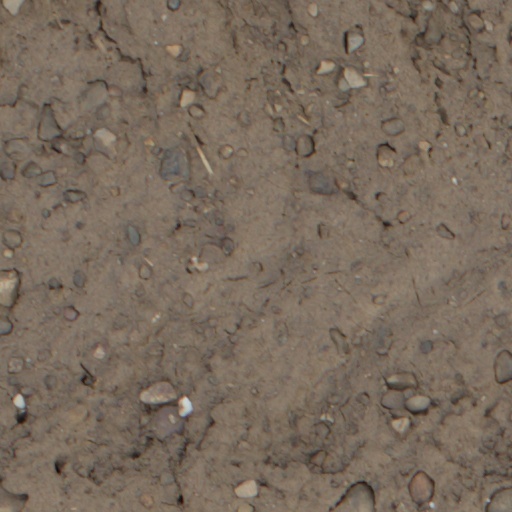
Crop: wheat